Lexus LS (XF40)

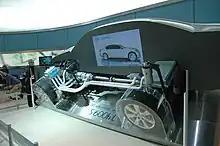
Side view of a cutaway car chassis.

According to tests by the Environmental Protection Agency (EPA) and on the European combined cycle, fuel economy is slightly higher overall than the lower-powered non-hybrid LS; the LS 600h L also receives a U.S. Super Ultra Low Emission Vehicle (SULEV) rating. European emissions standards testing has listed the LS 600h L's CO emissions at 219g/km, and the vehicle is listed under the United Kingdom's Vehicle Excise Duty tax band F. According to EPA testing, the LS 600h L earns an energy impact score of 16.3 barrels of petroleum gasoline per year, with a carbon footprint of 8.7 tons of CO emitted per year. Japanese drivers pay the top level road tax, the same amount that Toyota Century owners pay.